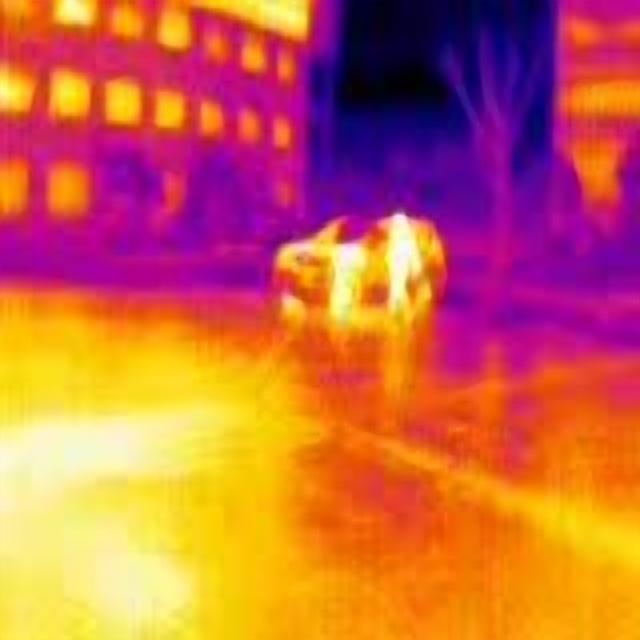
Detected objects:
label: person